Kurt Rosenfeld

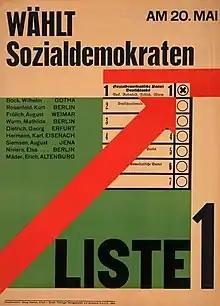
SPD election poster, 1928

The Independent Social Democratic Party of Germany ( / USPD), having been the product of a split in 1917, itself broke apart at the end of 1920 when the majority joined the new German Communist Party. Kurt Rosenfeld was part of the minority that stayed within a much diminished USPD, but the arguments continued. Following the assassination of Walther Rathenau in 1922, many took the view that in the post war context of economic destitution, the residual USPD now had too much in common with the SPD to persist as a separate movement. Kurt Rosenfeld, Theodor Liebknecht and Georg Ledebour were the most high-profile USPD opponents of any political reunification, but when, in September 1922 the political parties nevertheless formally remerged, Rosenfeld (unlike the other two) went along with the USPD majority.